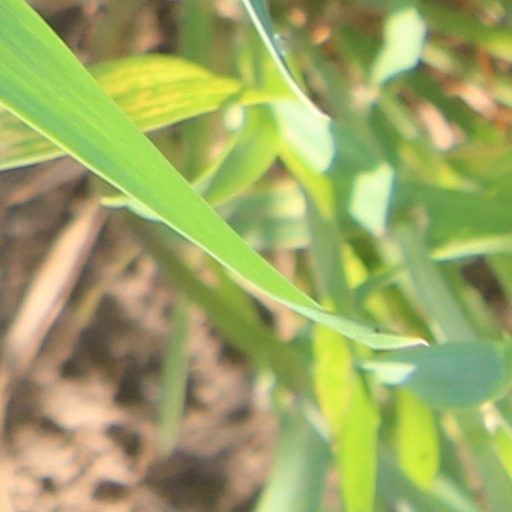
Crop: wheat